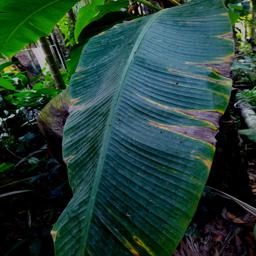
Label: YELLOW SIGATOKA